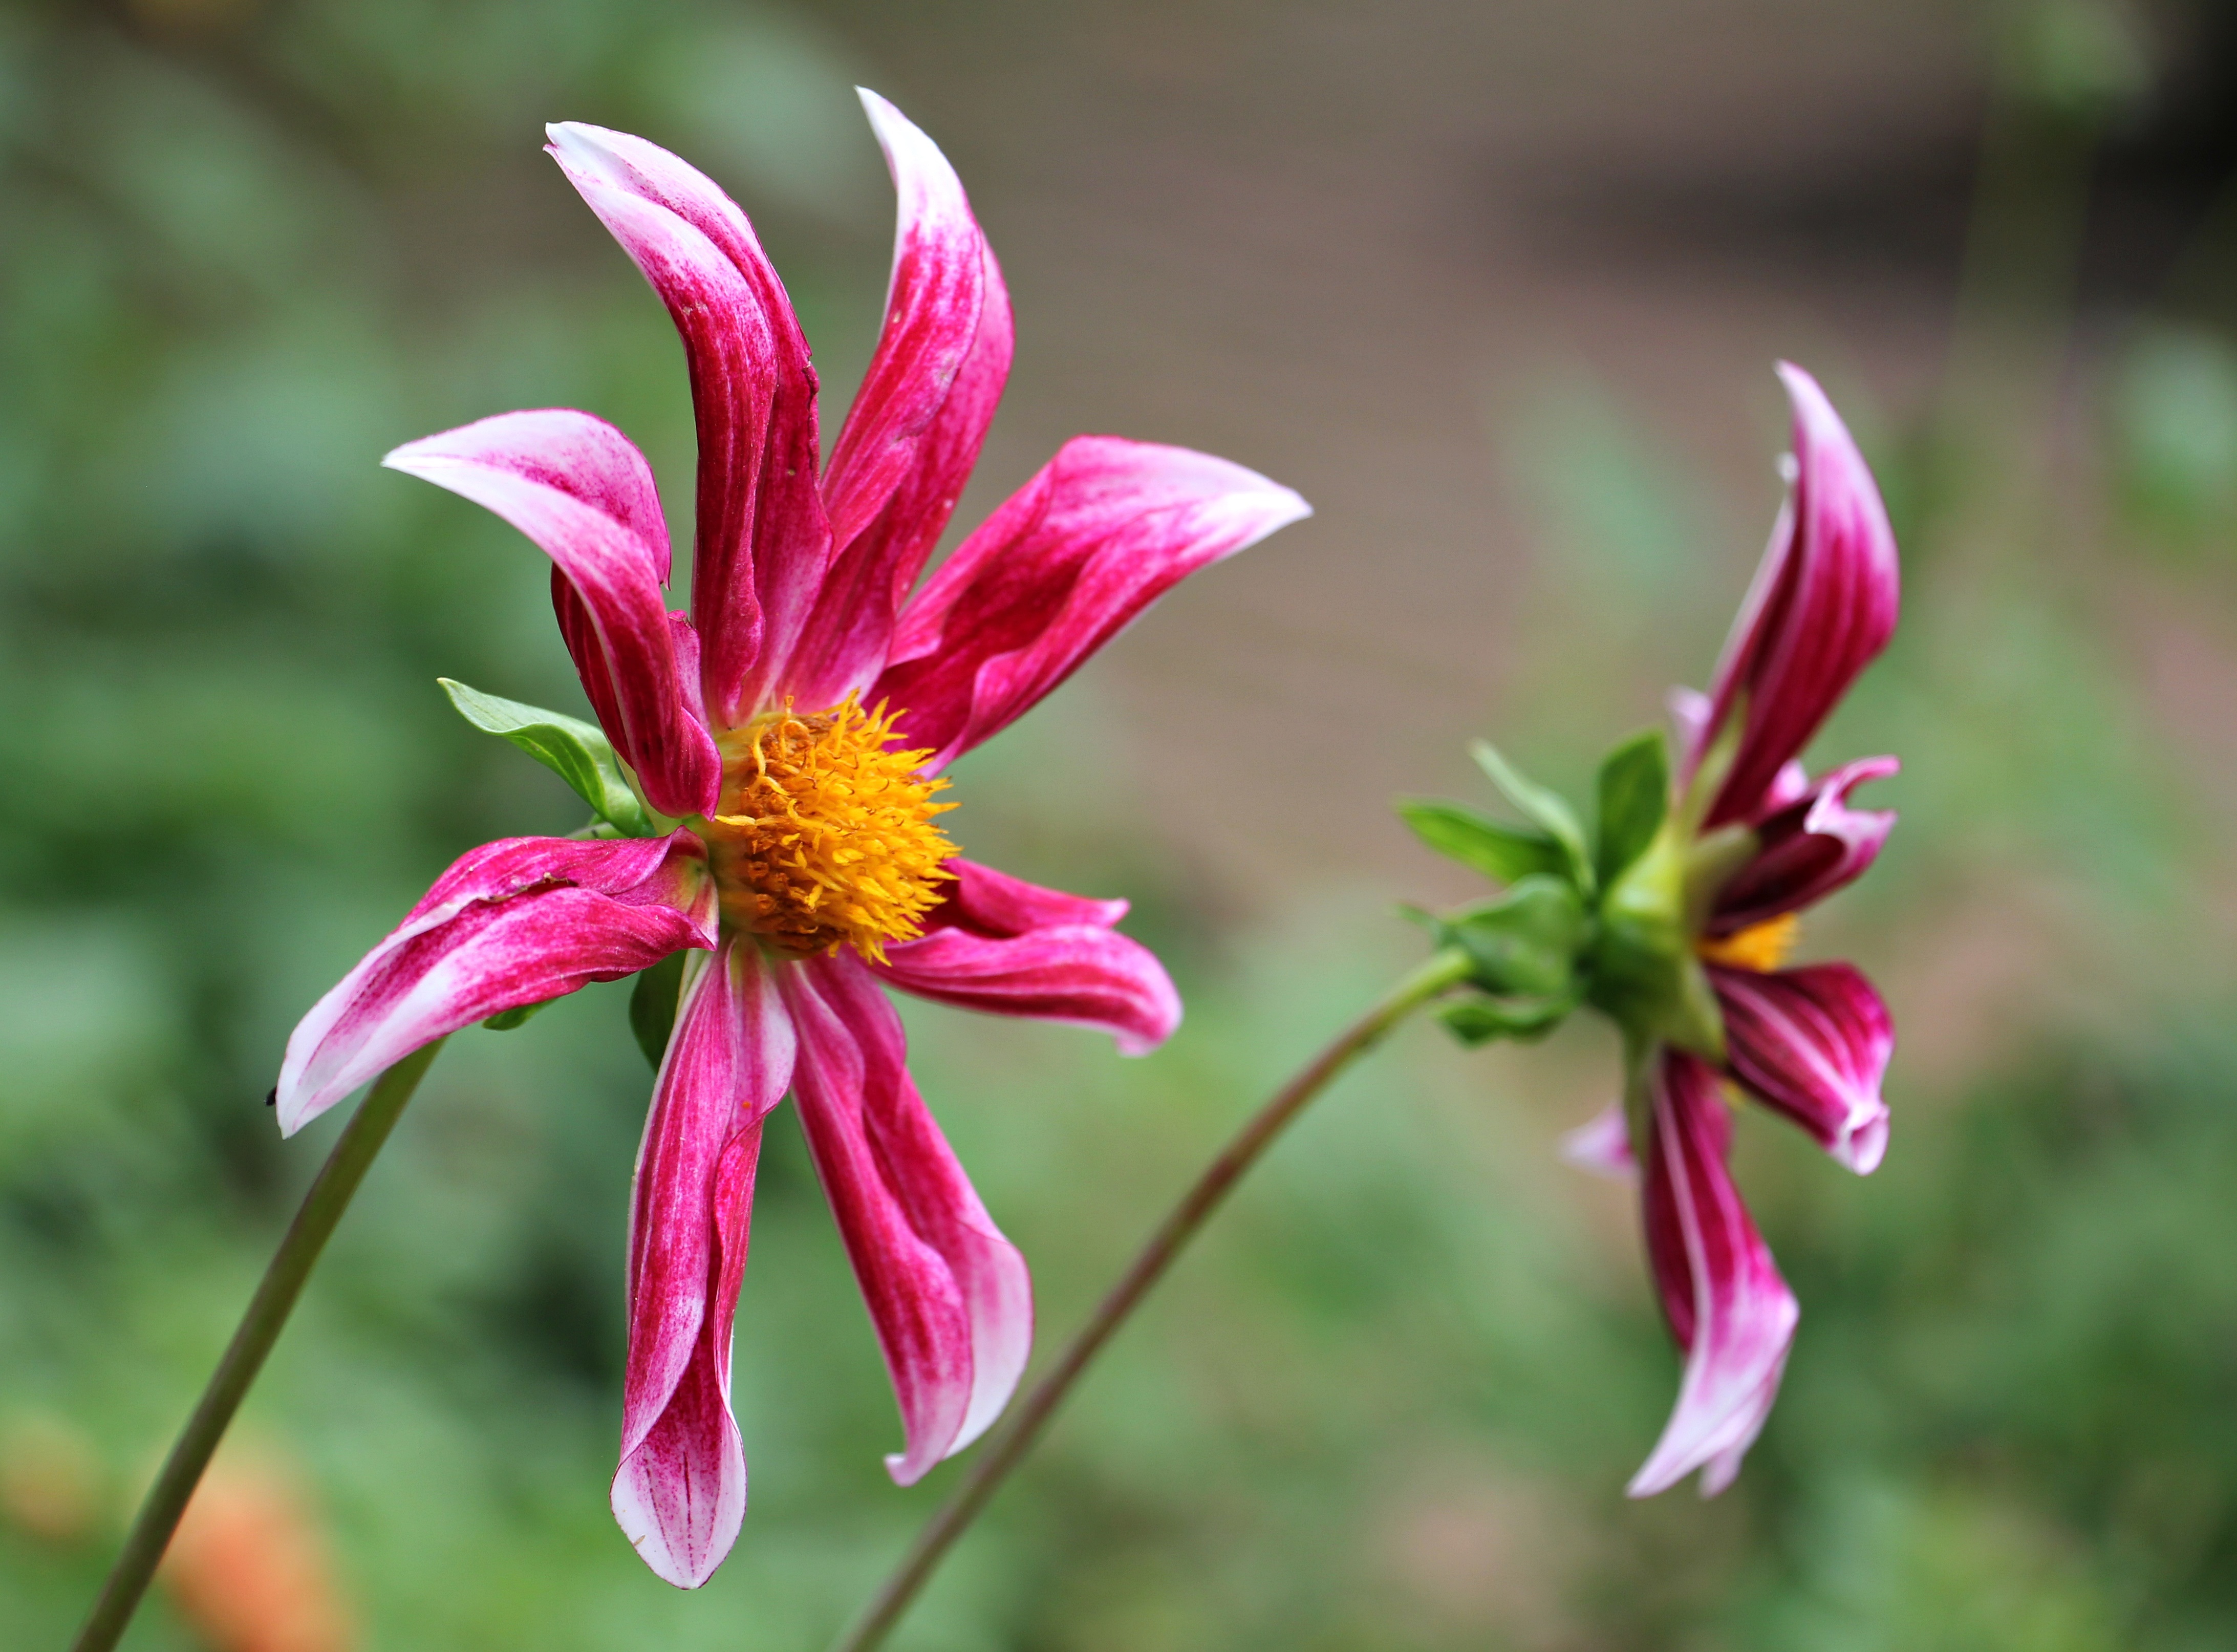
nature, blossom, plant, white, flower, petal, bloom, summer, botany, garden, pink, flora, wildflower, dahlia, lily, flower garden, dahlia garden, of course, composites, macro photography, ornamental plant, flowering plant, bi color, ornamental flower, summer flower, pink and white, summer plant, basket flower greenhouse, georgine, pink white flower, sterndahlie, pink white sterndahlie, land plant, castilleja